Crathorne Hall

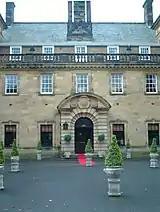
Main entrance

Crathorne Hall is a historic building in Crathorne, North Yorkshire, a village in England.